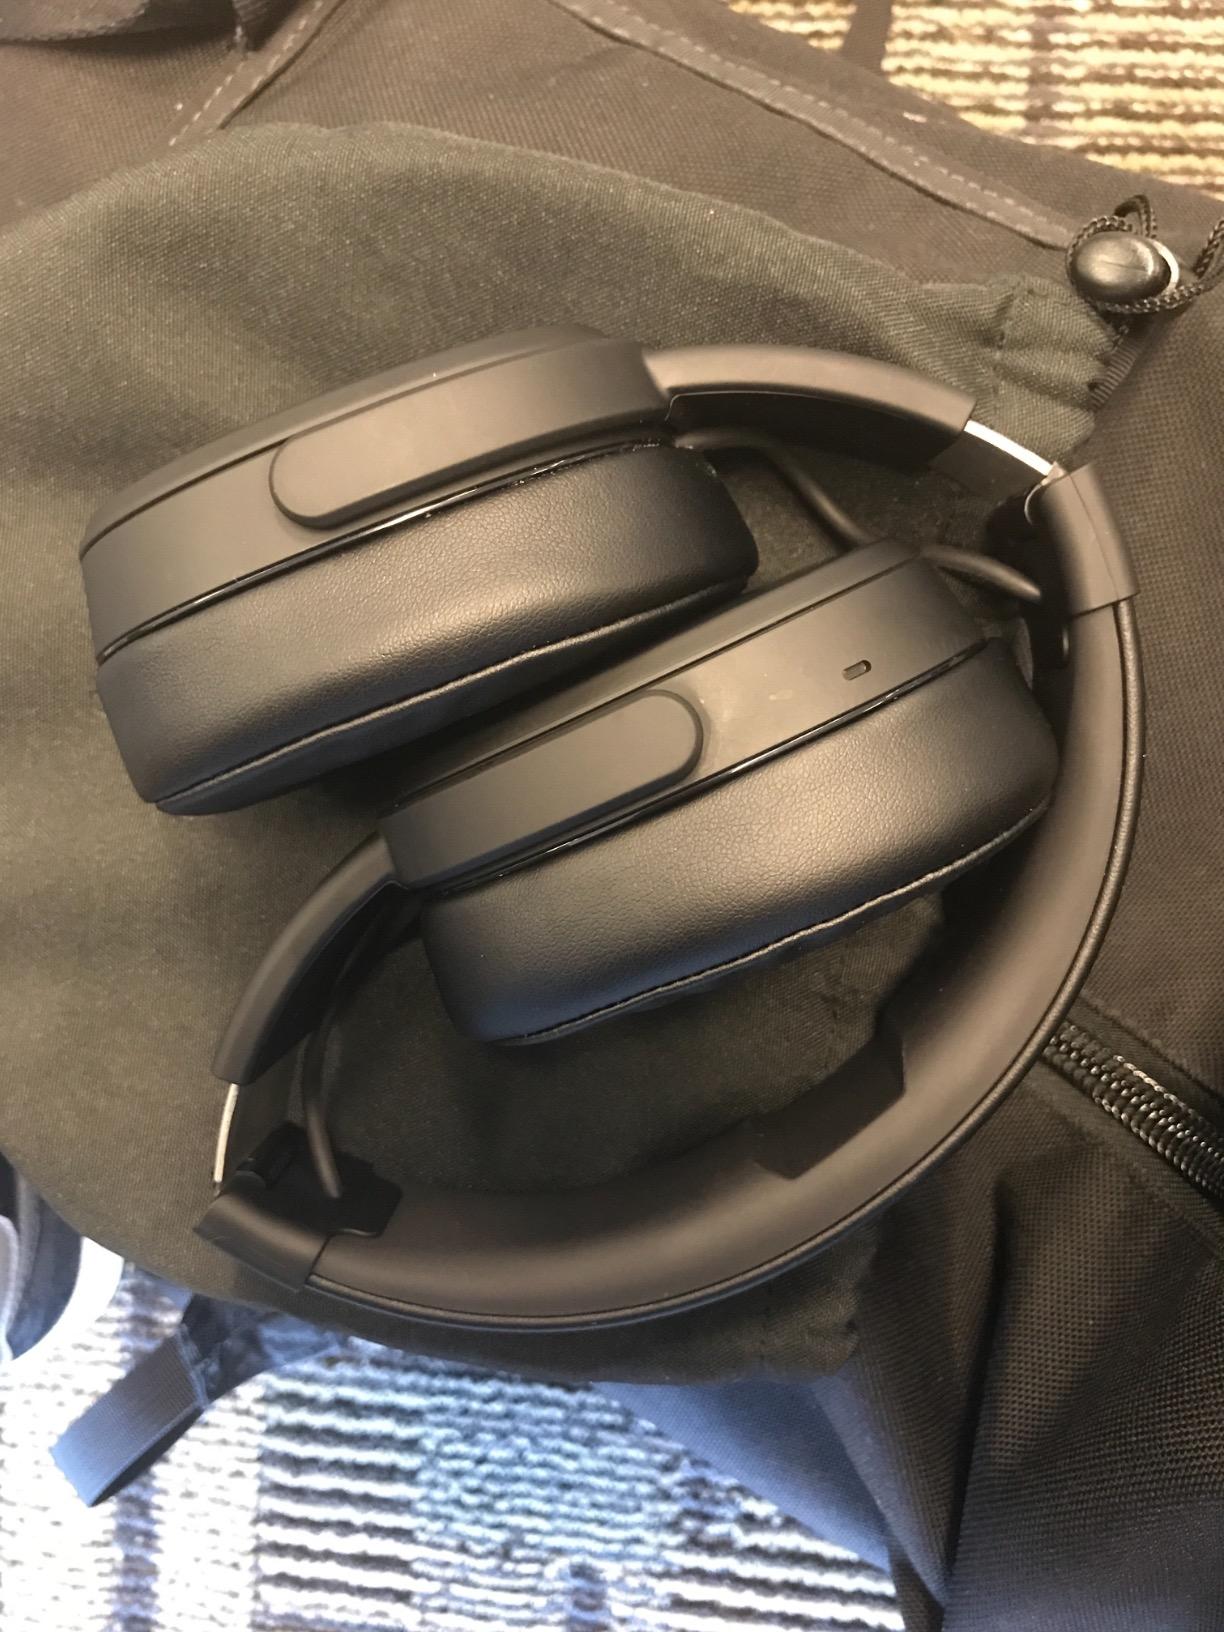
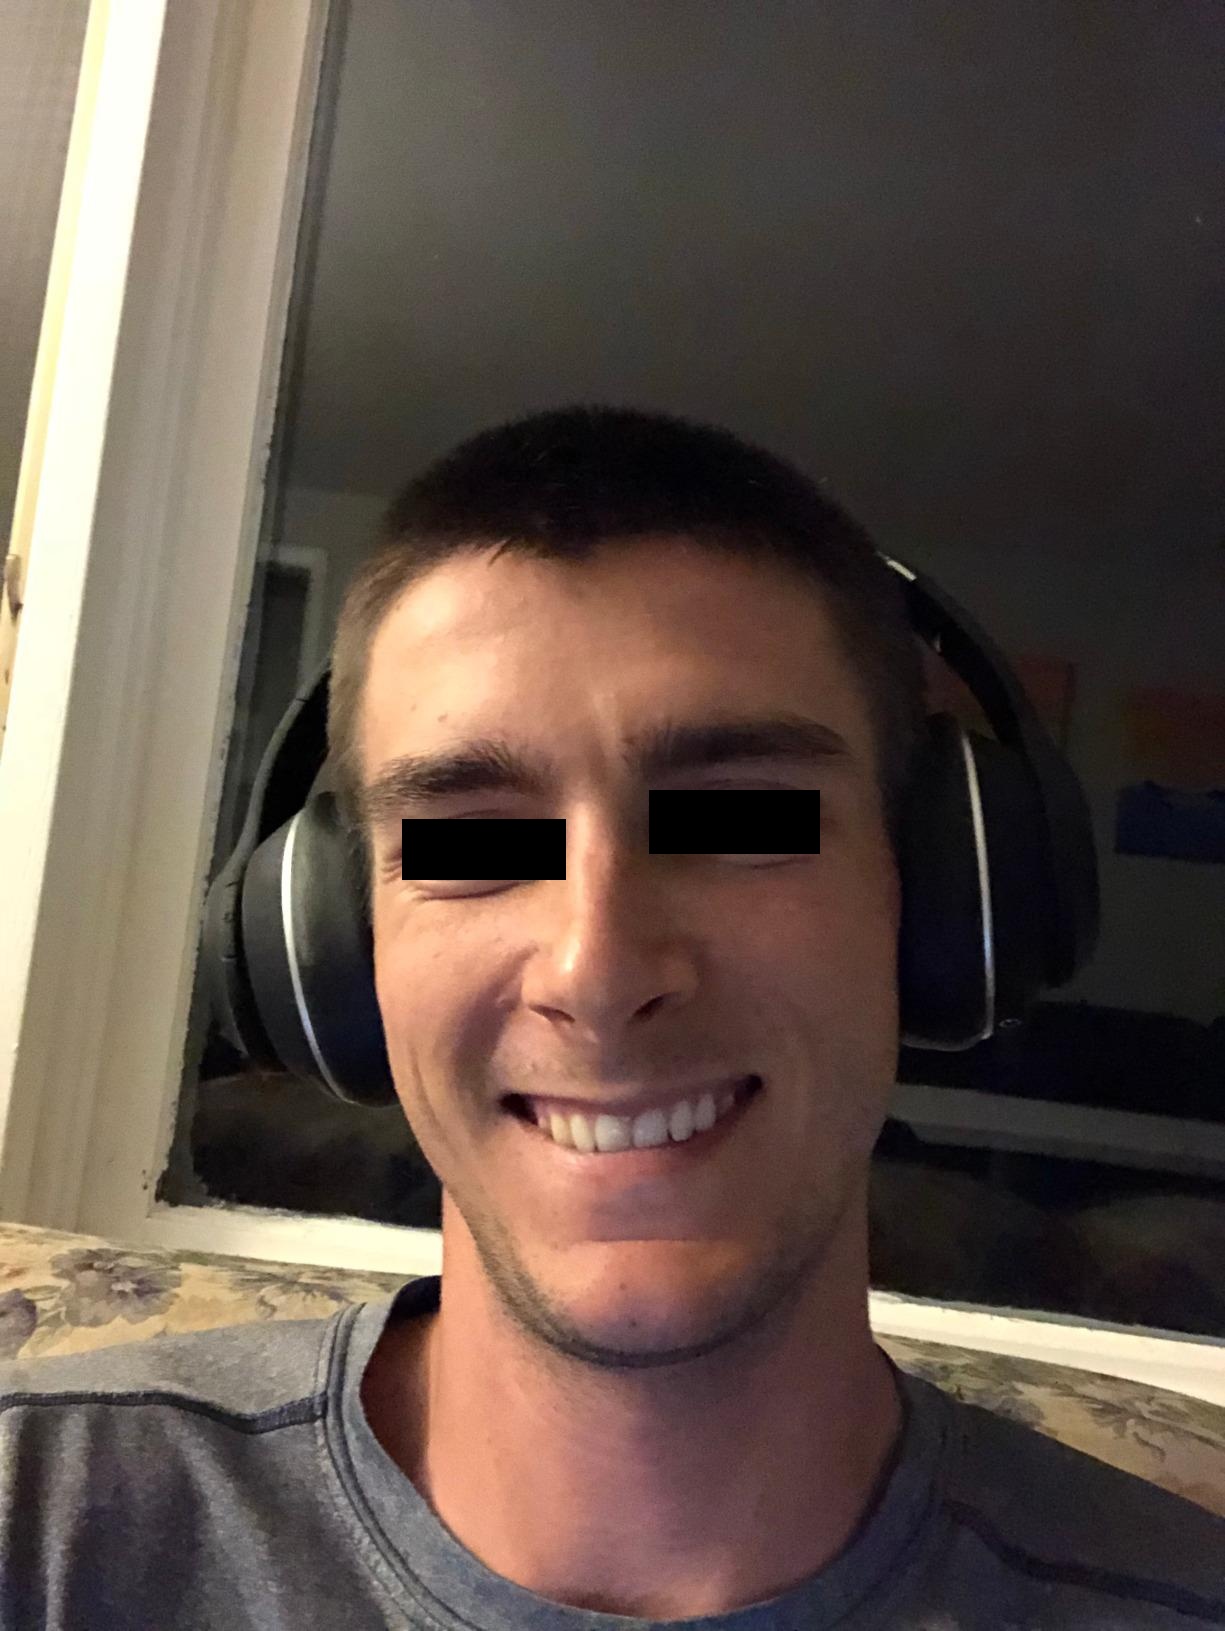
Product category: headphones
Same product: no